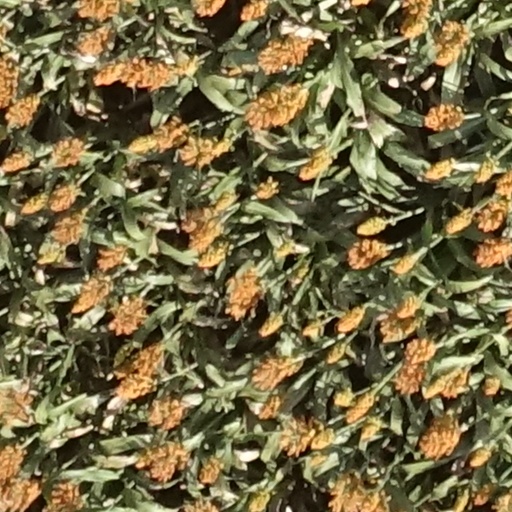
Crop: sorghum